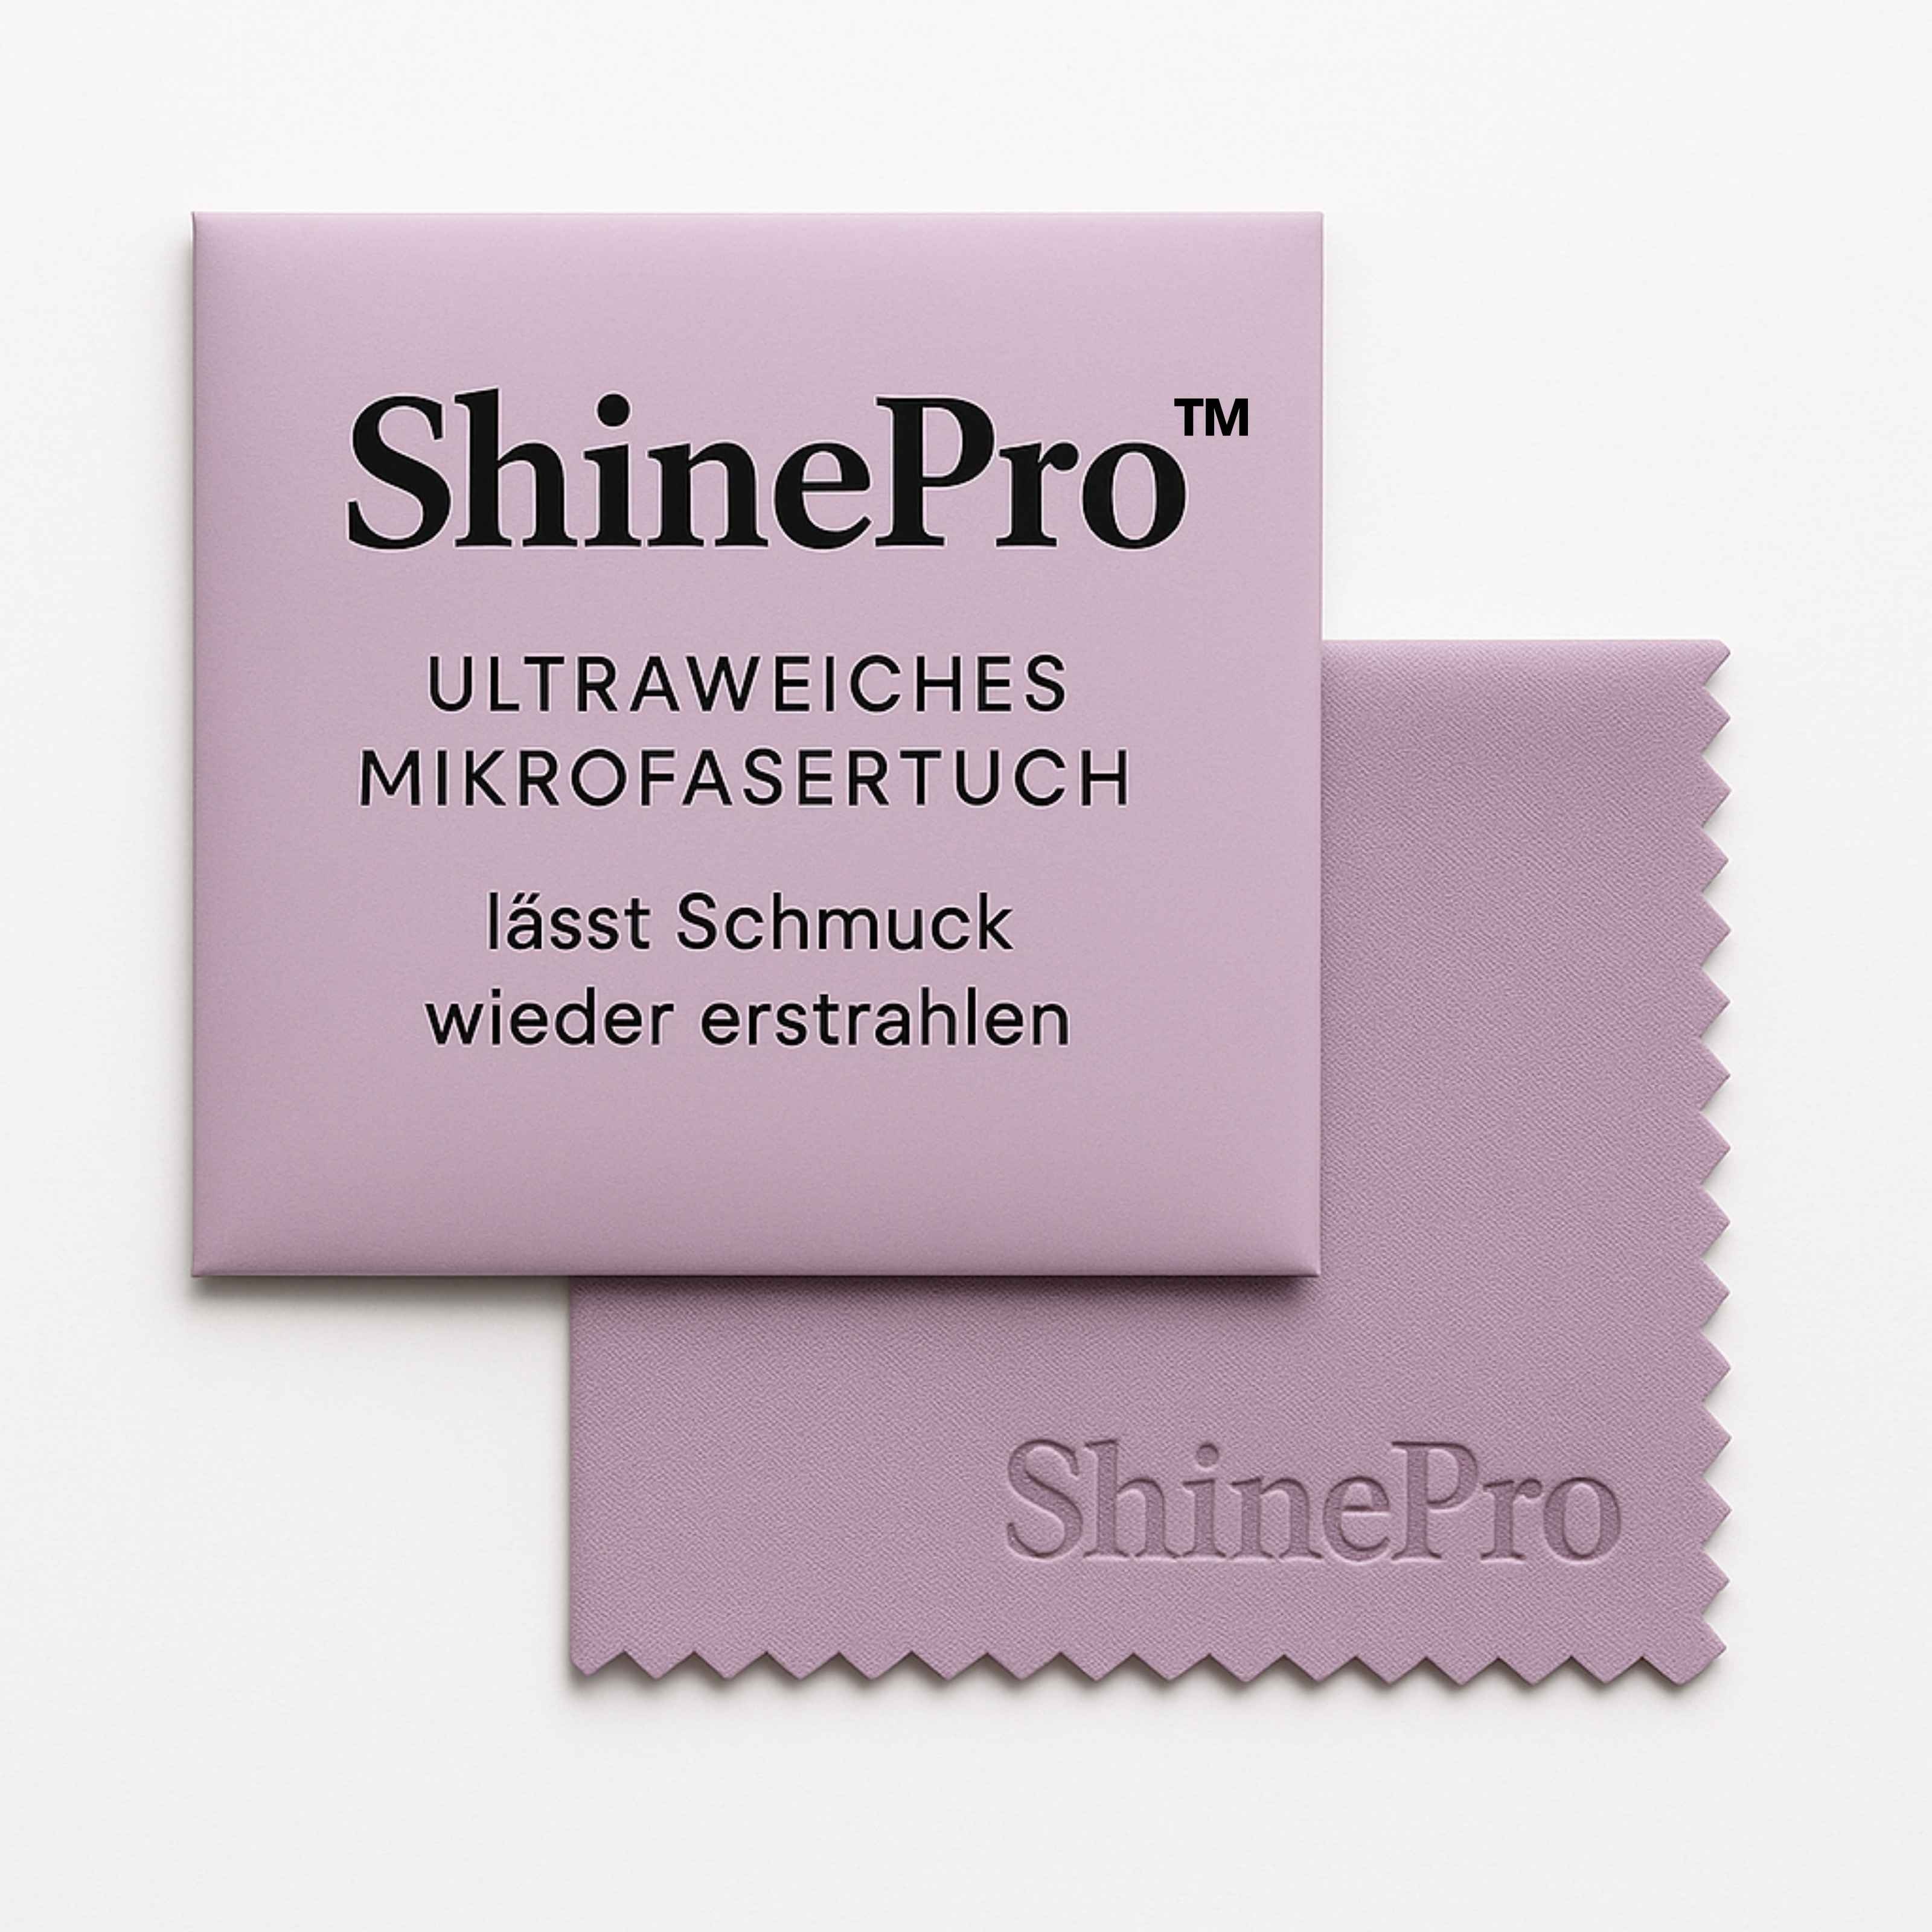
Ultra-weiches Reinigungstuch - ShinePro™
Das ShinePro™-Schmuckreinigungstuch ist aus hochwertiger, wildlederartiger Mikrofaser gefertigt, die den natürlichen Glanz von edlem Schmuck sanft und effektiv wiederherstellt. Sein sanfter Lavendelton spiegelt eine schlichte Eleganz wider, während das Material eine sichere Anwendung auf Gold, Silber, Platin und empfindlichen Edelsteinen gewährleistet. ShinePro™ eignet sich ideal zum Entfernen von Anlauffarben, Fingerabdrücken und alltäglichen Ablagerungen und ermöglicht eine schnelle und mühelose Politur ohne den Einsatz von Chemikalien. Das leichte und wiederverwendbare Tuch ist eine praktische und unverzichtbare Ergänzung für jede Schmuckpflege-Routine. Ultraweiche Mikrofaser, die reinigt, ohne zu kratzen Geeignet für Ringe, Halsketten, Armbänder und Uhren Elegante Präsentation mit geprägter ShinePro™-Oberfläche Kompakt und leicht zu verstauen oder auf Reisen mitzunehmen
Brand: Theresa Klein
Category: Health & Beauty > Jewelry Cleaning & Care > Jewelry Cleaning Tools > Jewelry Polishing Cloths